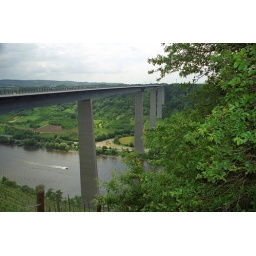
bridge over the river Rhine, Germany